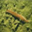
Label: worm